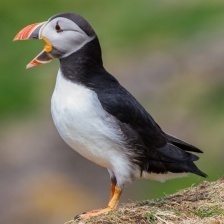
Species: PUFFIN
Scientific name: FRATERCULA